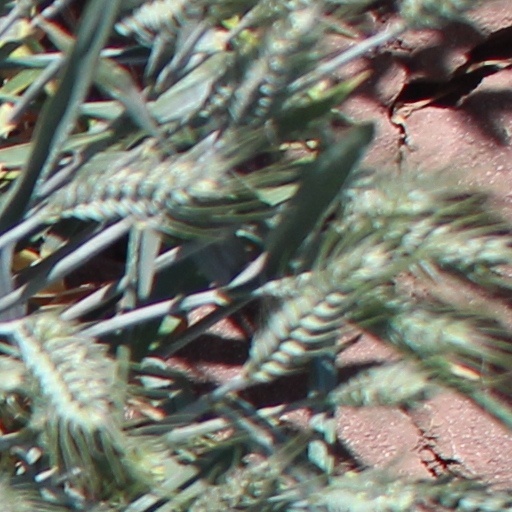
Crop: wheat